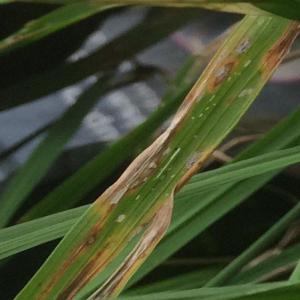
Disease: Blast